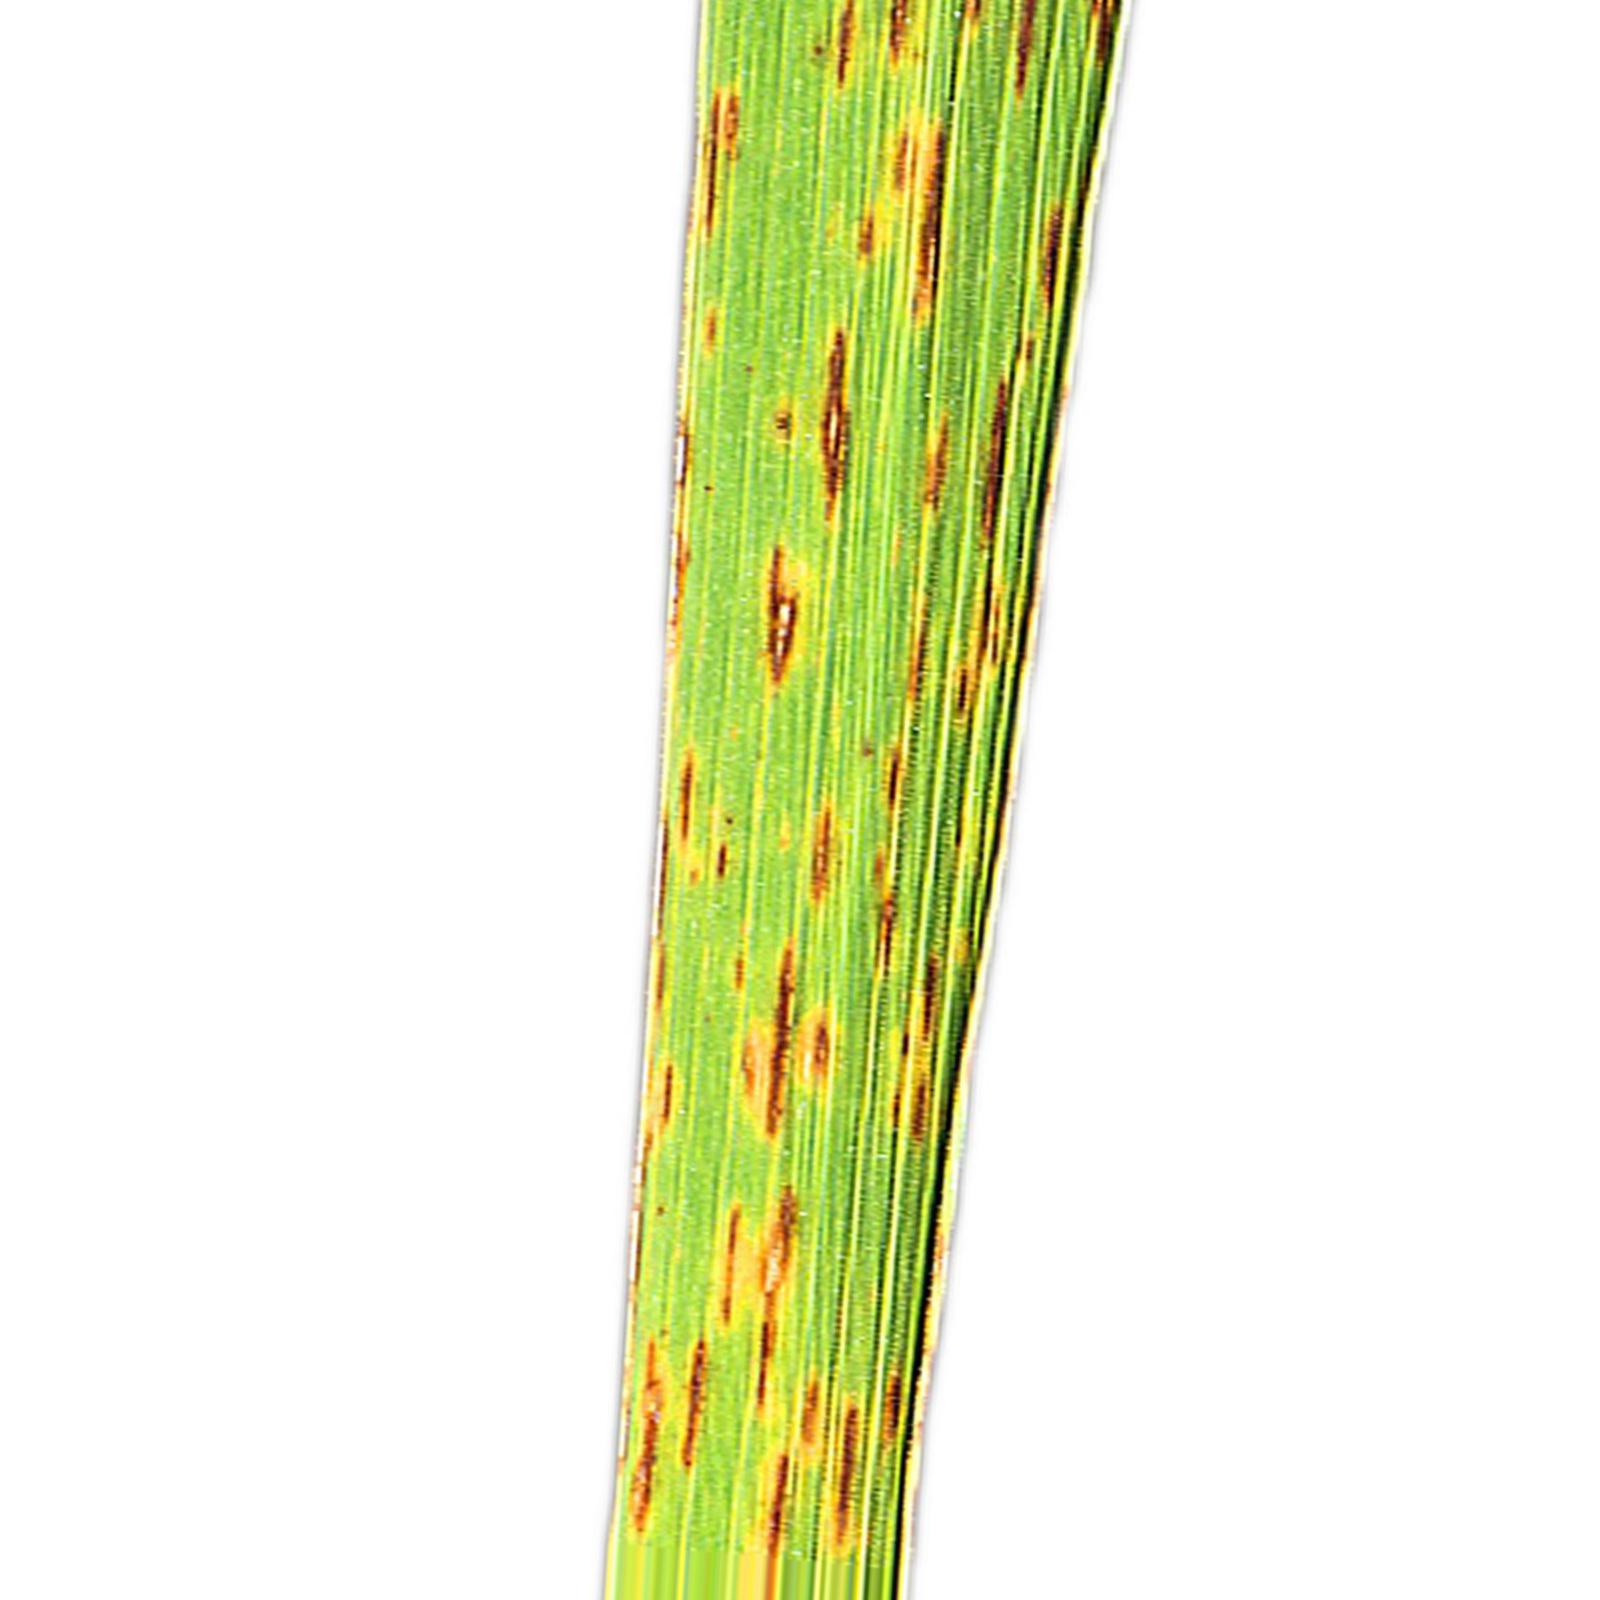
Nhãn: Bệnh Gạch Nâu ( Narrow Brown Spot )